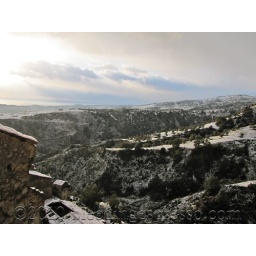
Love the bit of blue in the sky